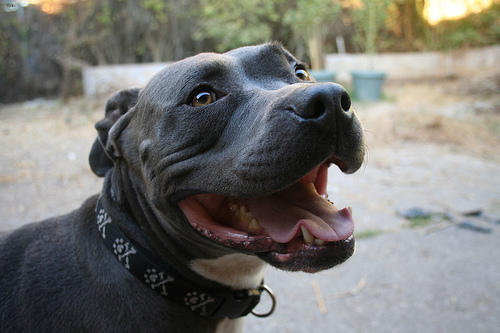
Breed: american pit bull terrier